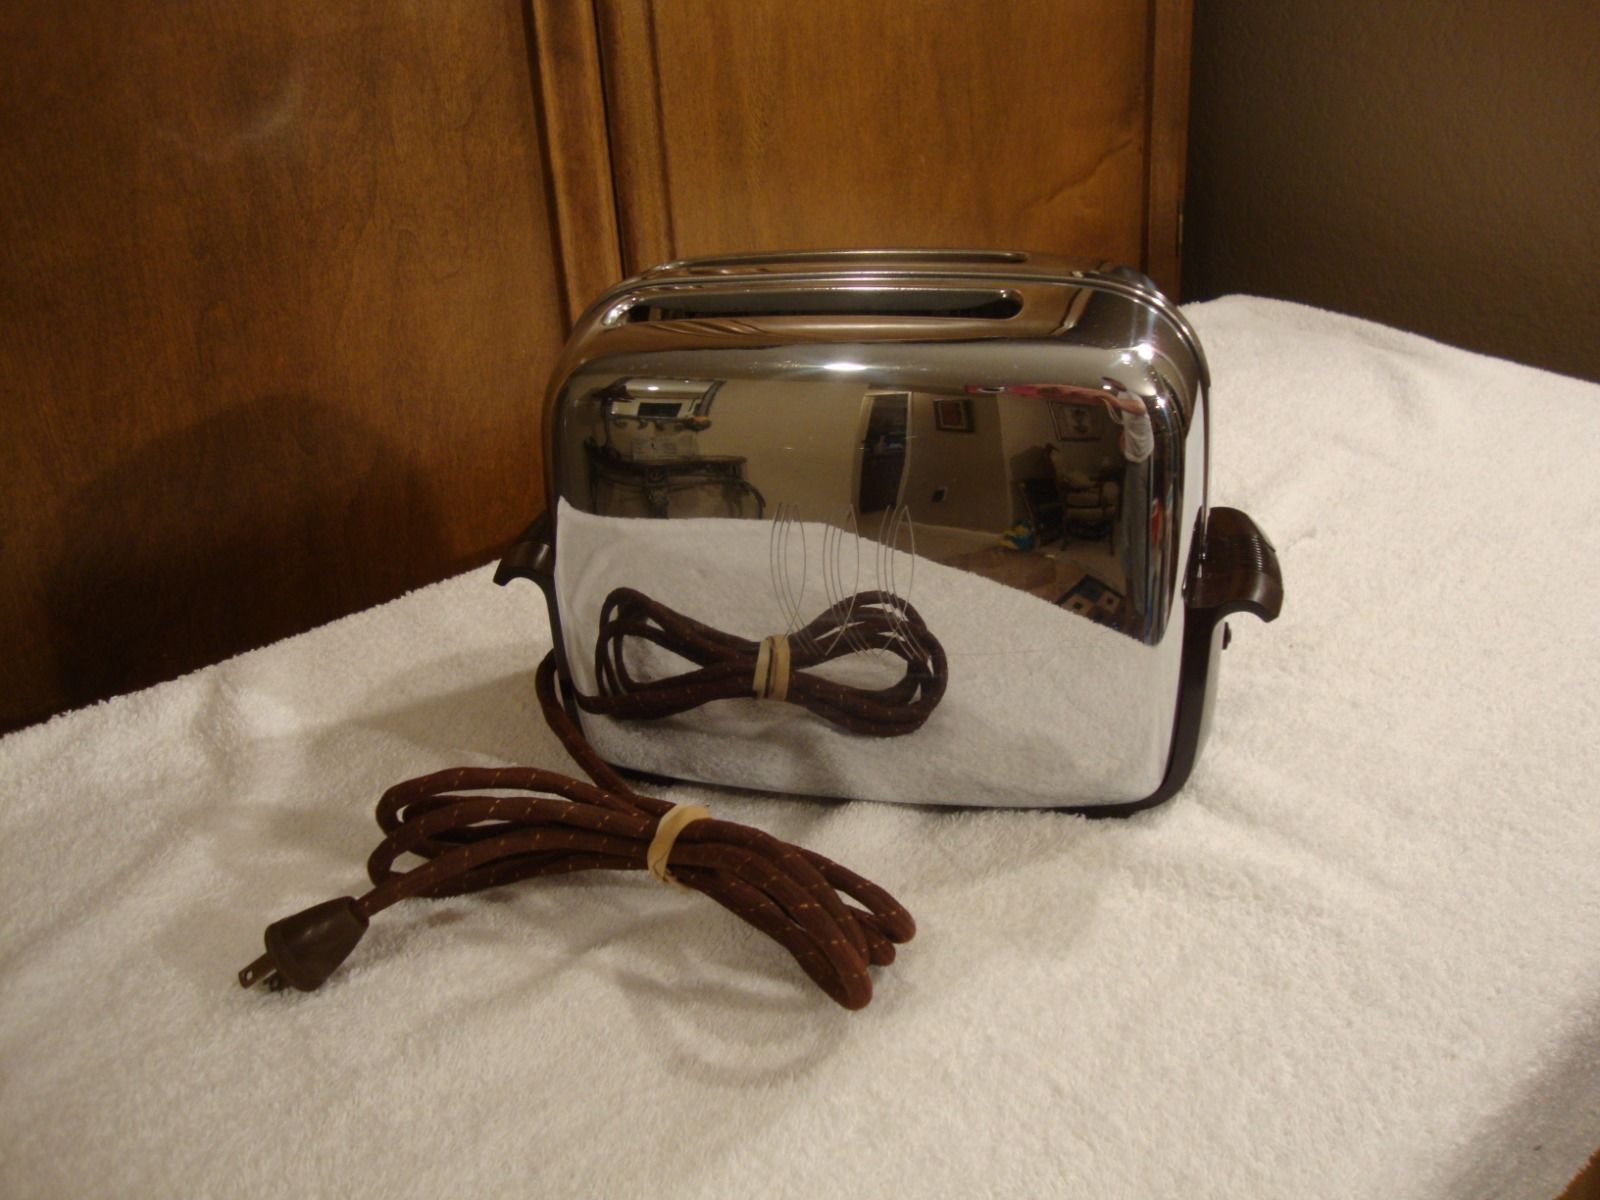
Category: toaster